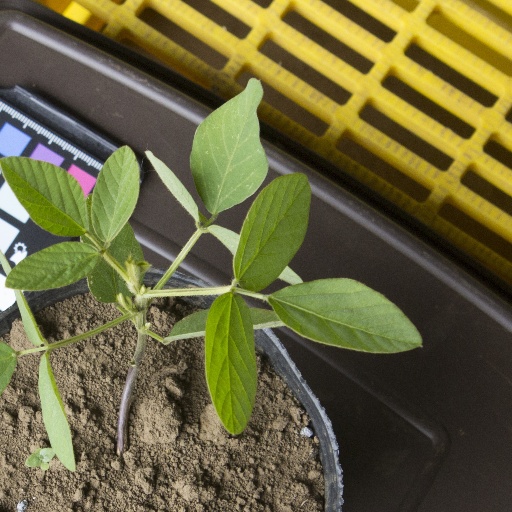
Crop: soybean